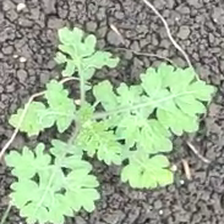
Weed species: Gajar_gavat_(Parthenium hysterophorus)